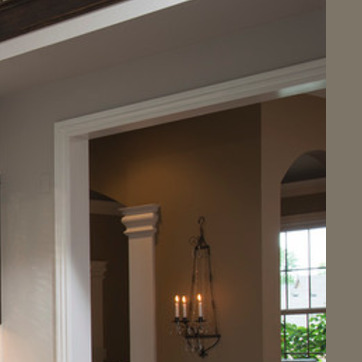
Material: painted